Novi Sad

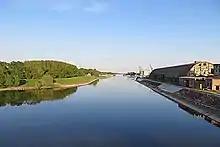
Danube–Tisa–Danube Canal

Other events include shows and congresses organized by Novi Sad Fair, a local management company, bringing in many businesspersons and entrepreneurs to the city. Every May, Novi Sad is home to the largest agricultural show in the region, having attracted 600,000 attendees in 2005. The tourist port, near Varadin Bridge in the city centre, welcomes cruise boats from across Europe that travel the Danube.